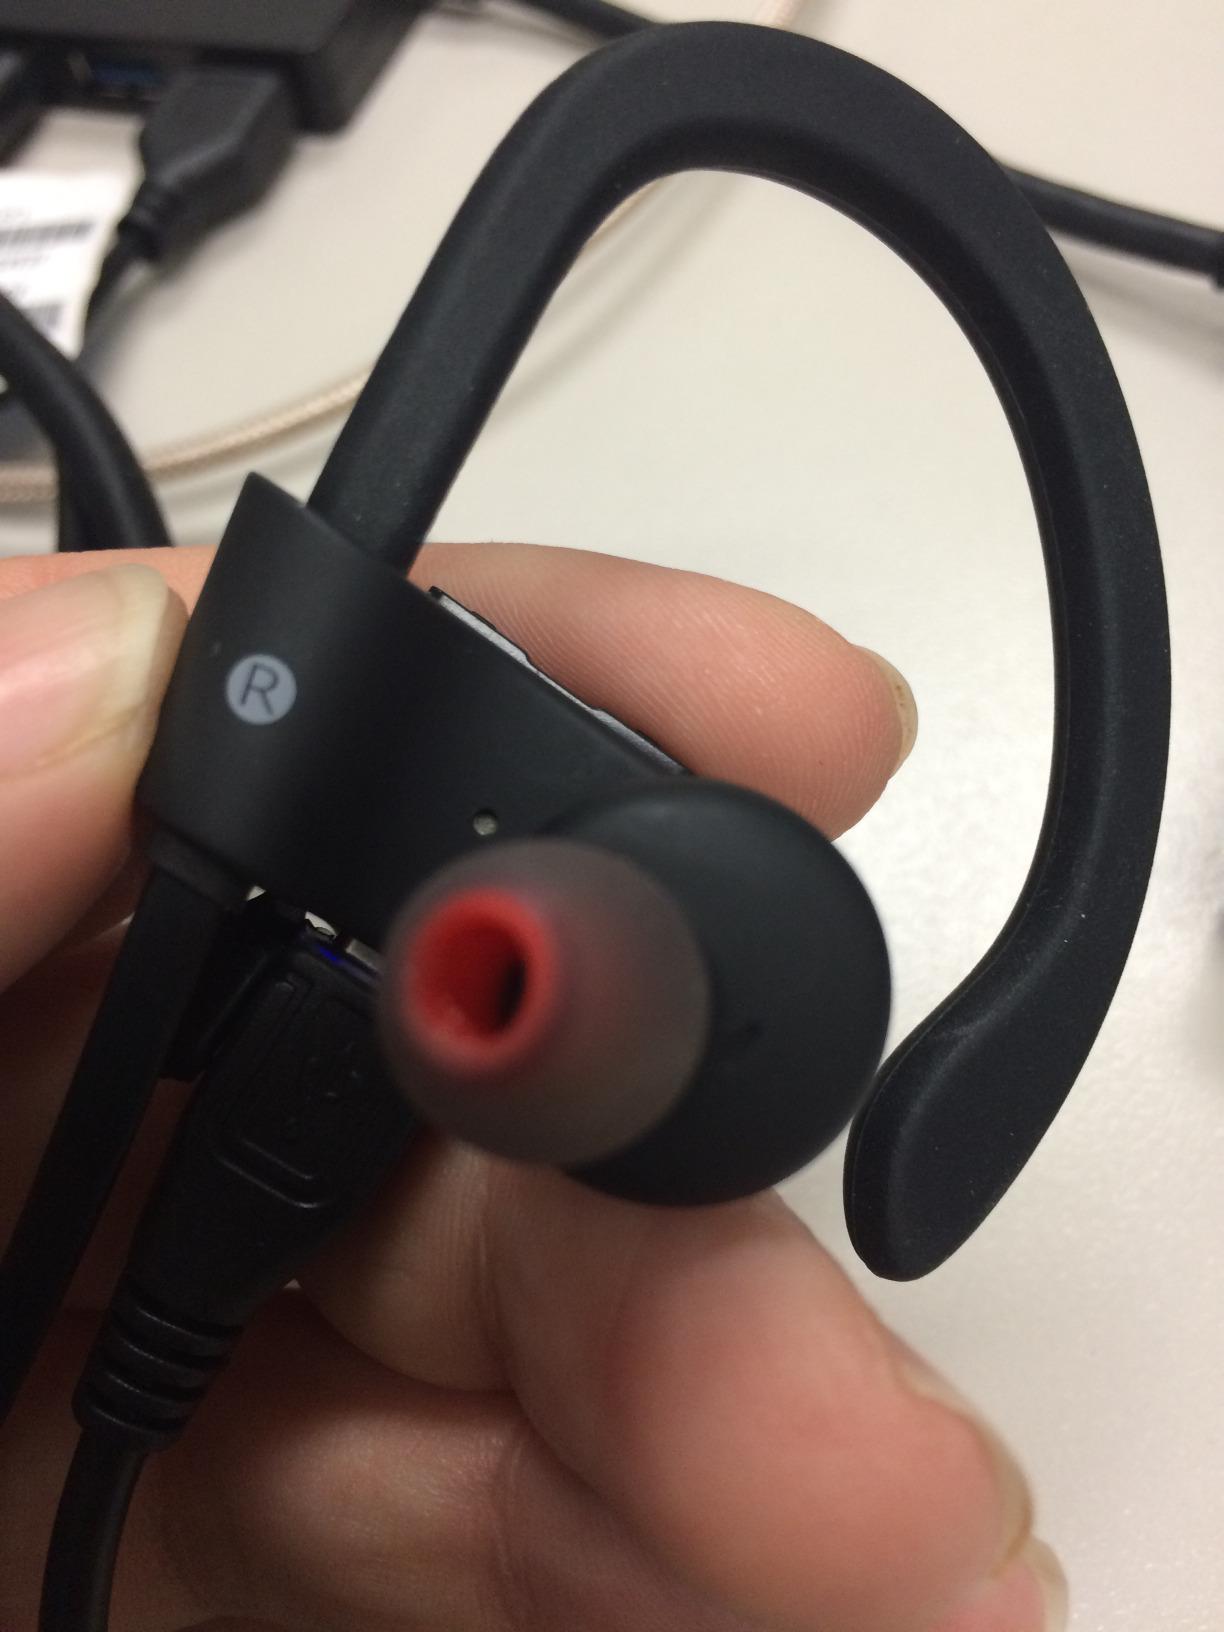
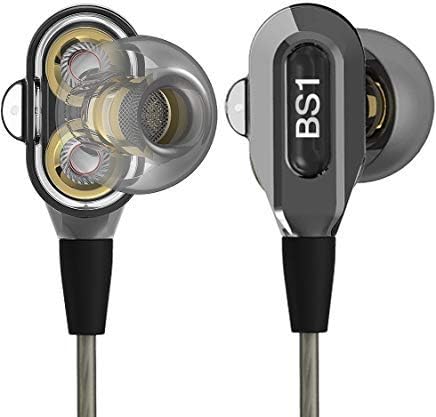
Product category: headphones
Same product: no